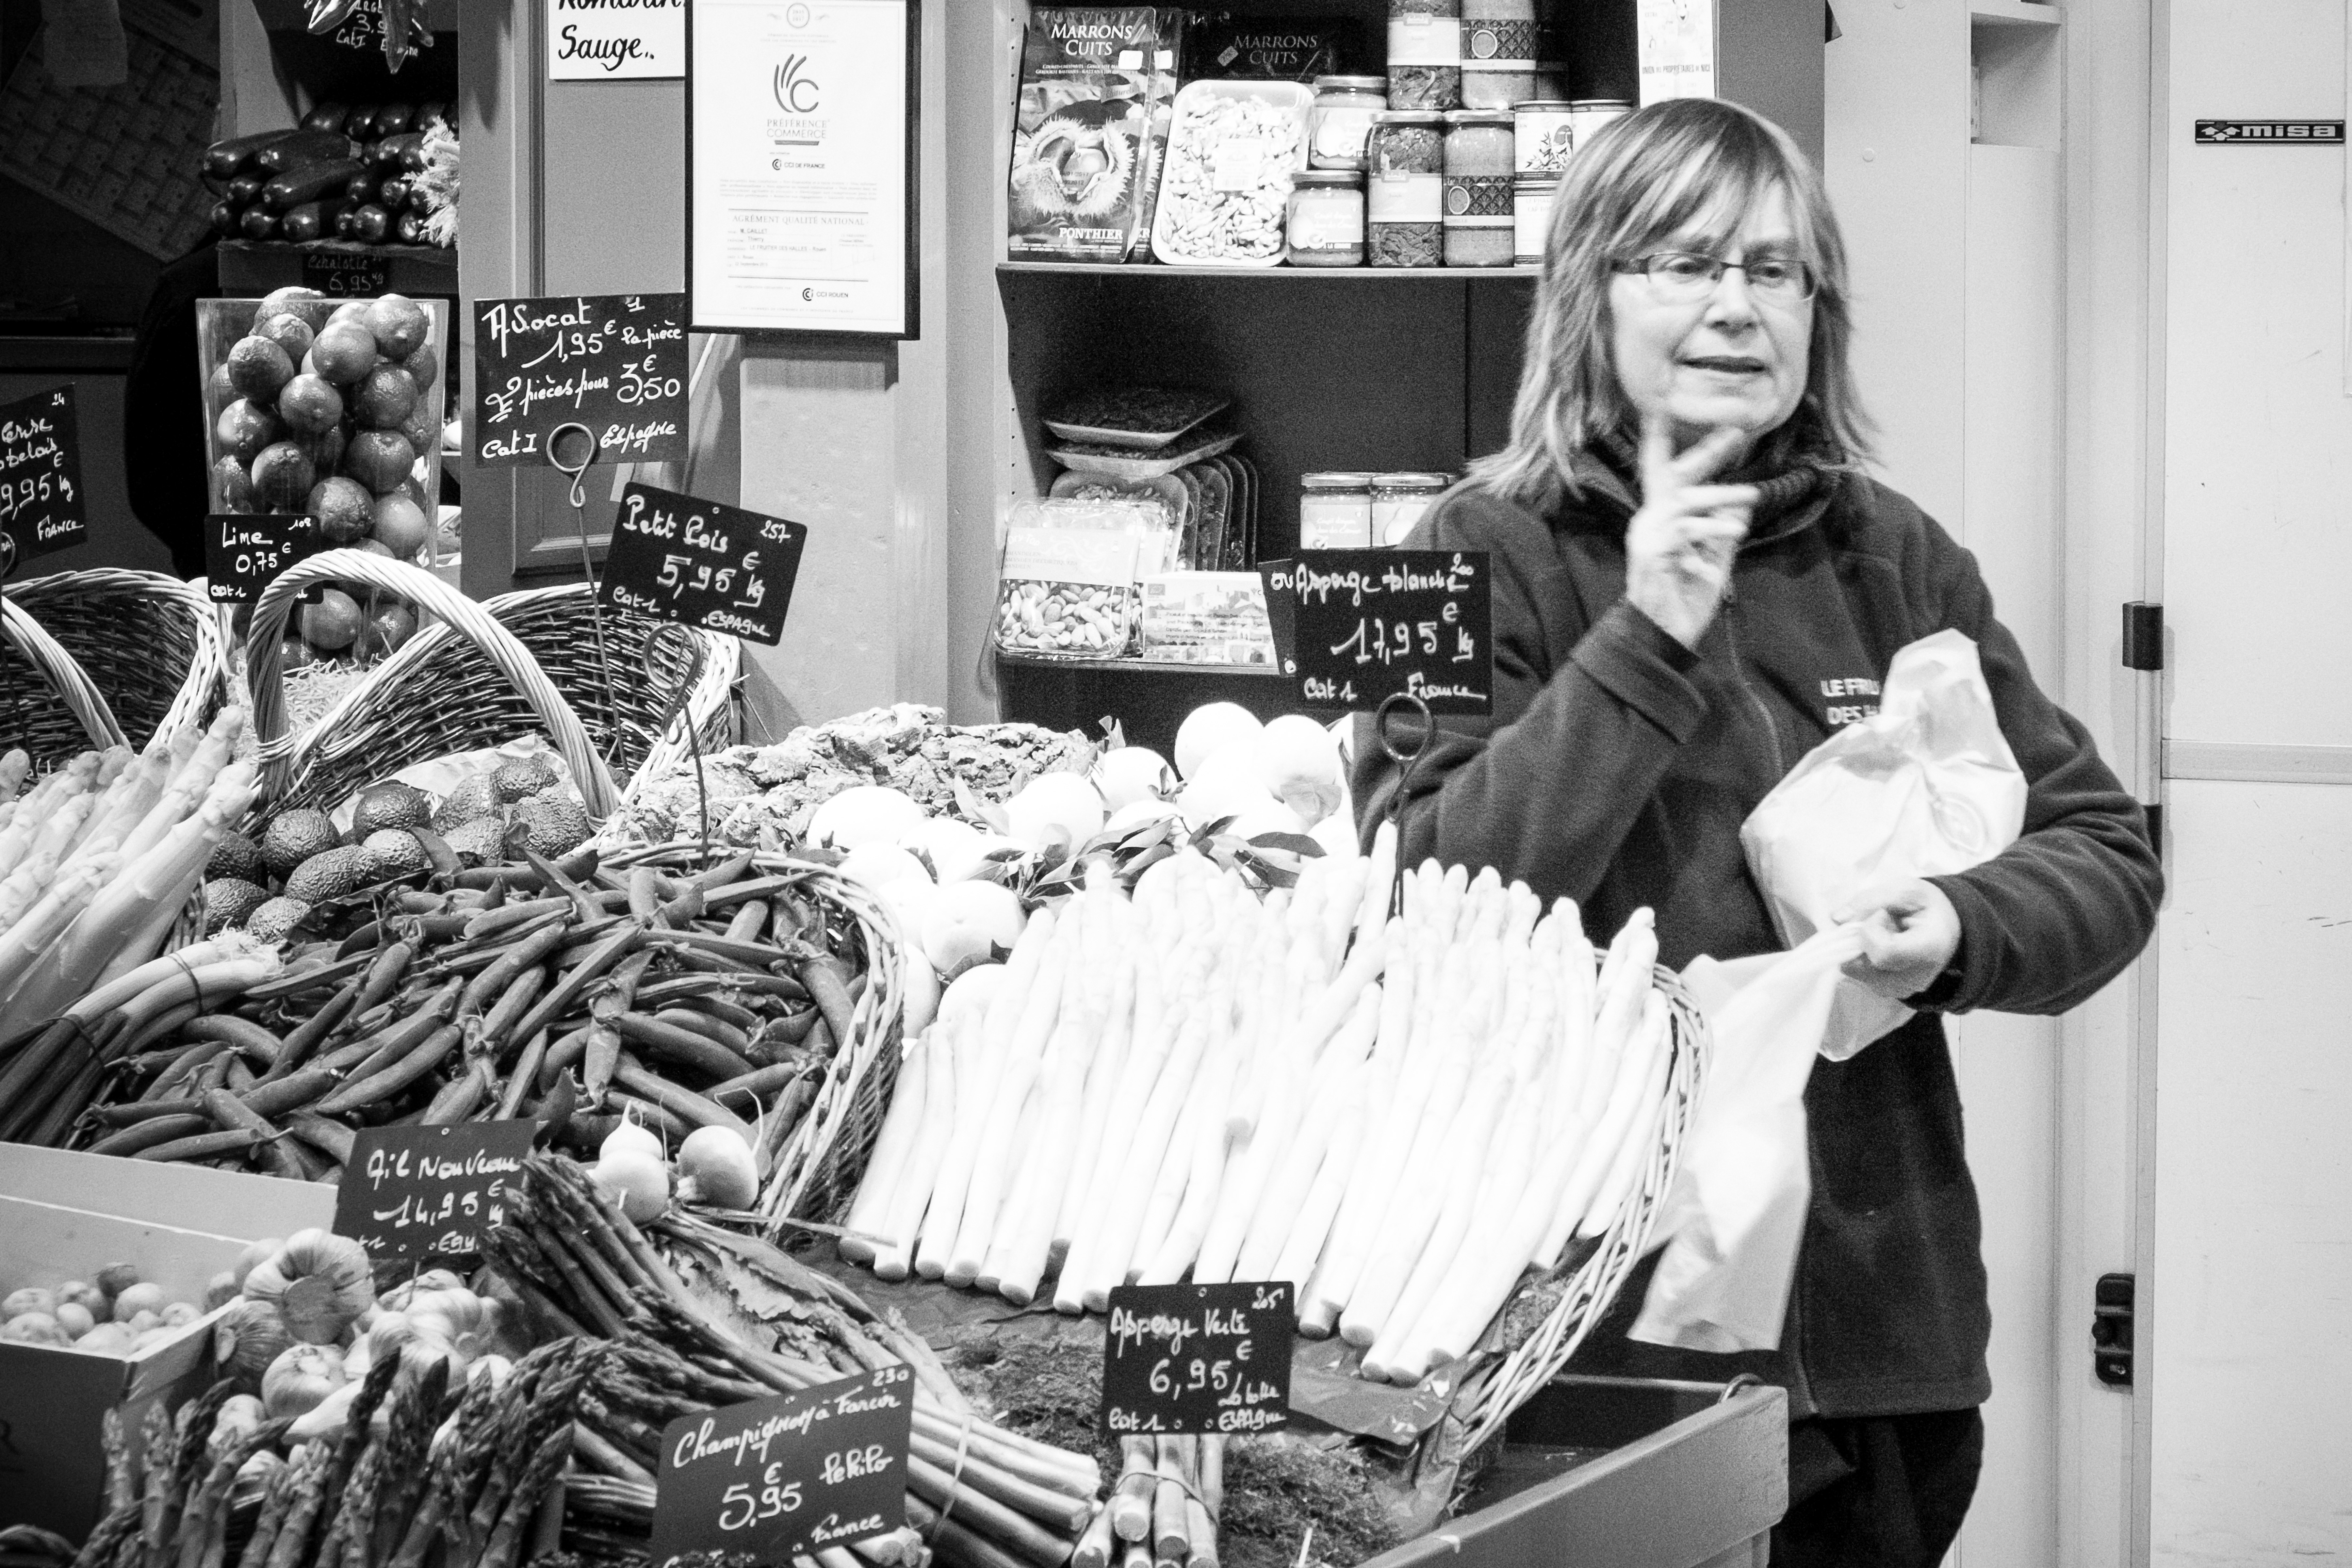
black and white, street, urban, travel, france, fujifilm, monochrome, bw, blackandwhite, blackwhite, design, ngc, photograph, normandy, image, fuji, stphotographia, fujixt1, fujix, noireblanc, rouen, sense, monochrome photography